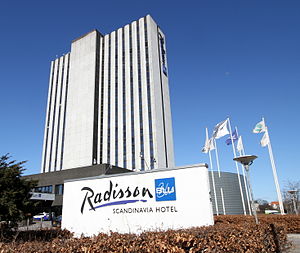
Københavns hoteller
Hotel Scandinavia i København
Dette er en oversigt over Københavns største hoteller baseret på antal værelser. Listen er ikke komplet og udbygges stadigvæk. De to Oslobåde er markeret med orange, da hver af disse cruisefærger som udgangspunkt befinder sig i København hver anden dag.